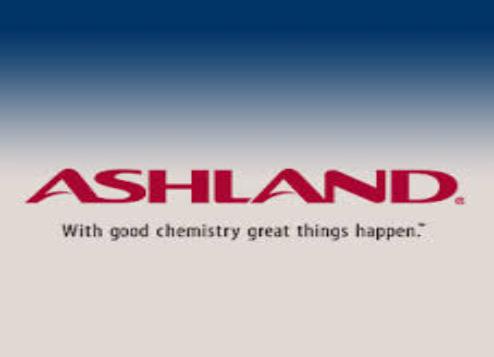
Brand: Ashland Inc
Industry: Others